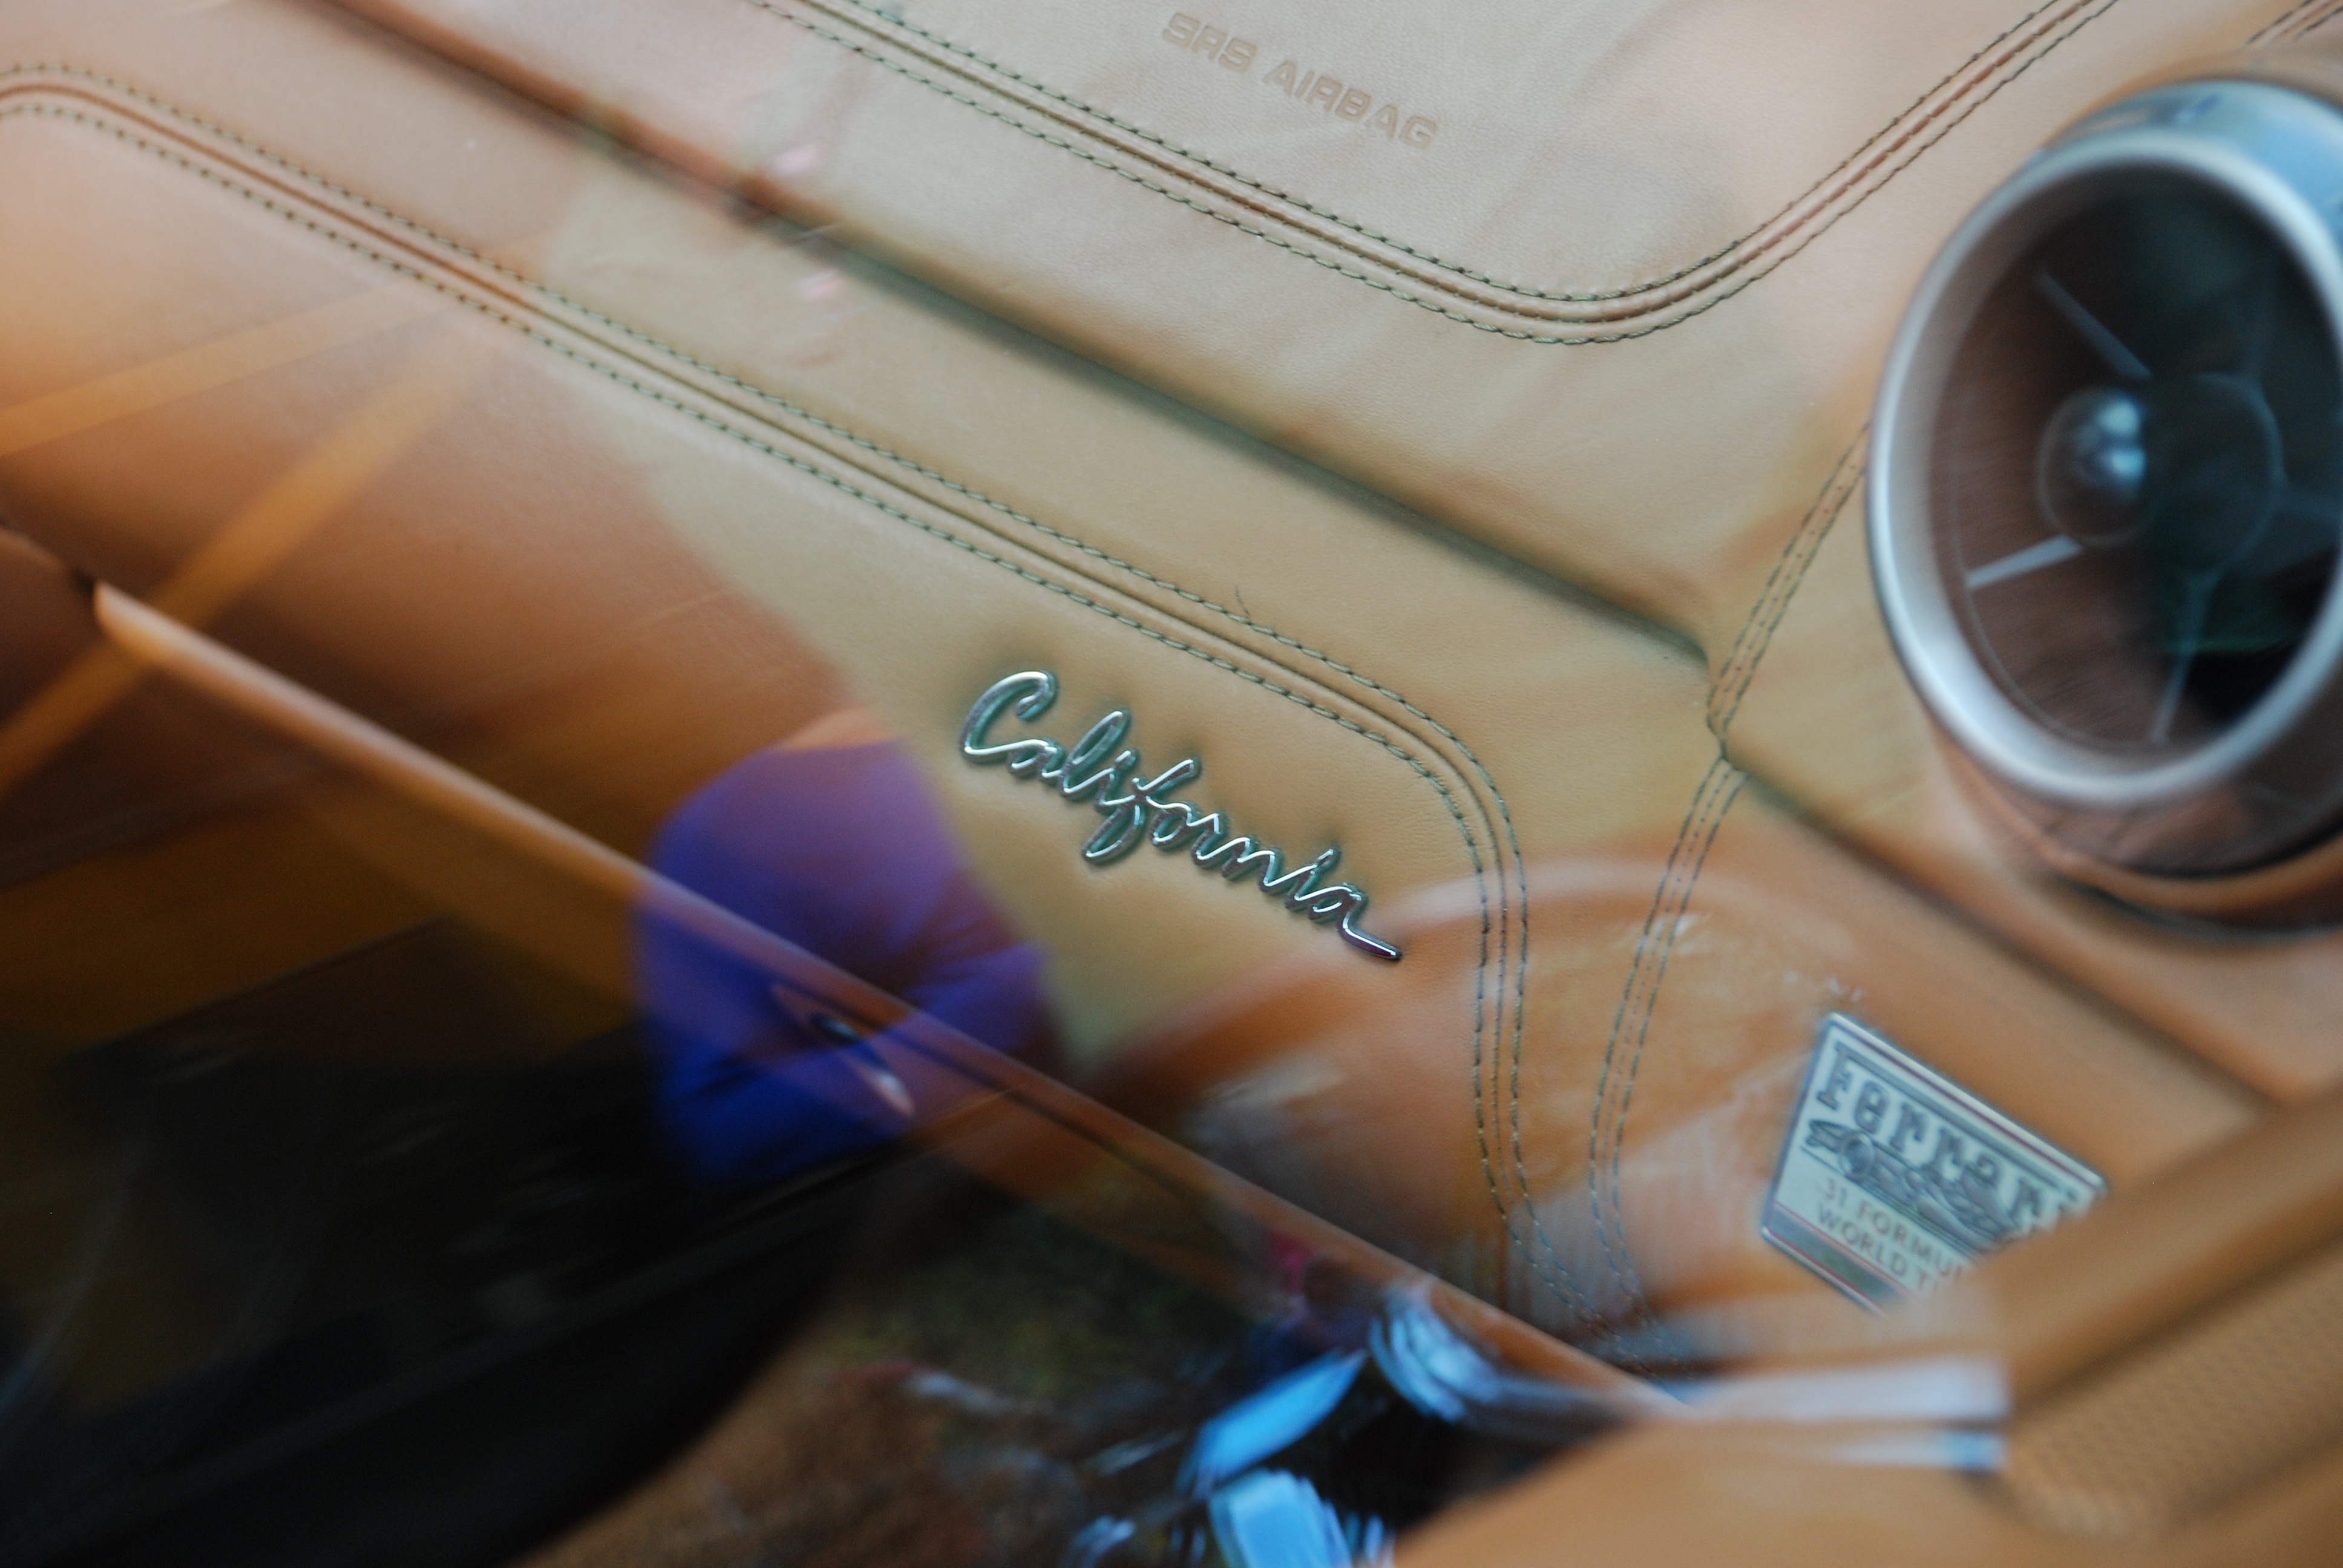
hand, color, blue, close up, sunglasses, glasses, macro photography, vision care